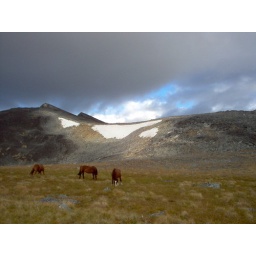
On a stone sheep hunt, we rode the horse to near mountain tops...